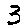
Label: 3